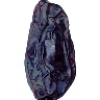
Label: Dates 1